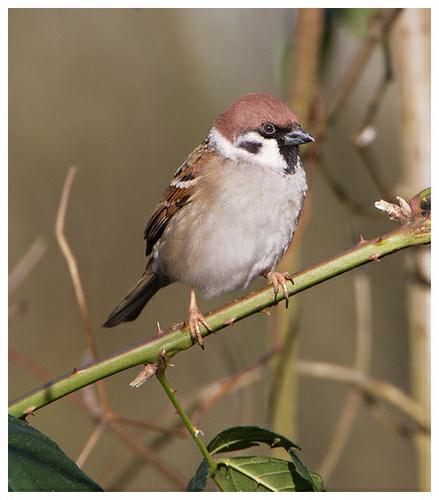
A photo of a tree sparrow